Loch Eriboll

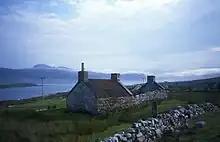
Farmhouse at Loch Eriboll

Around the shores of the loch are the crofting townships of Eriboll, Laid, Heilam, Portnancon and .